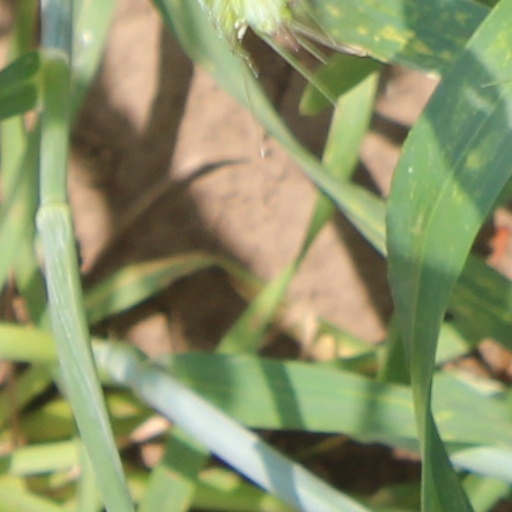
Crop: wheat